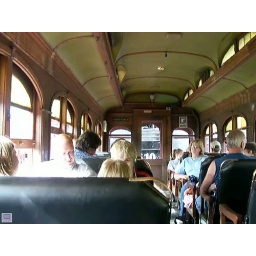
This is the inside of an old restored train in the Black Hills of South Dakota, The name of the car was Addycamp